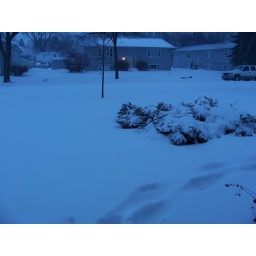
There's a bird that was in the bush but flew into that little tree when he saw me.